Emblem of the Armenian Soviet Socialist Republic

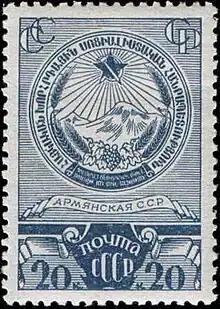
Emblem of the Armenian SSR on a 1937 postage stamp

The extraordinary IX Congress of Soviets of the Armenian SSR adopted on March 23, 1937, a new Constitution. The coat of arms was changed: an olive wreath was replaced with grain ears, the disk of the rising sun and its rays were removed from the picture, the sickle and hammer were illuminated with a five-pointed star, the inscription "Armenian Soviet Socialist Republic" (""Hayastani Socialist Khordhayin Hanrapetutiun"", "HSKH" in Armenian) and "Workers of all countries, unite!" (in Armenian and Russian languages).